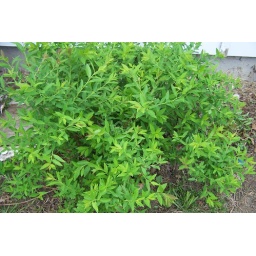
in a few weeks it will have pretty little white and pink flowers on it